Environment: real
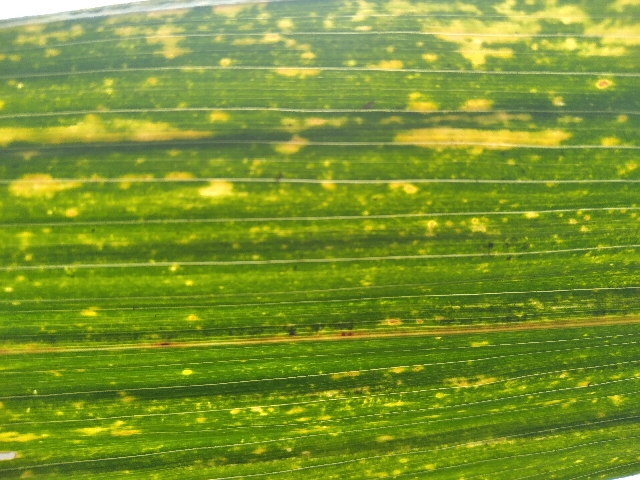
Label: lethal_necrosis